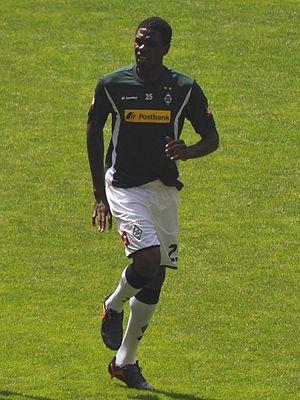
Mohammadou Idrissou est un joueur de football camerounais né le 8 mars 1980 à Yaoundé.